Central Park, Louisville

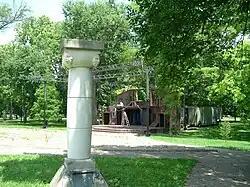
The playhouse at Central Park

In 1970, the gymnasium, by then long gone, was turned into a police station. A few years later, the shelter was radically altered. Its windows were filled in with concrete block and stucco and a drop ceiling installed to cover up the glorious yellow pine ceiling so that it could become an enclosed meeting place for the Old Louisville Neighborhood Council and other neighborhood associations. (At the time, the council didn't have the funds to do a proper restoration). In 1976, an amphitheater and wooden playhouse were built, which have been used to host the annual Kentucky Shakespeare Festival since.